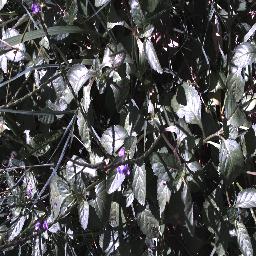
Label: snake_weed